Railway stations in Cromer

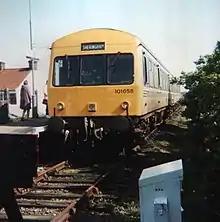
A British Rail Class 101 in Regional Railways livery.

Following a reduction in traffic caused by Cromer's decline in popularity as a holiday destination after World War II, and the closure of many Norfolk railway lines in the 1950s, a decision was made to concentrate all passenger traffic into a single station. Although Cromer High had far better facilities, it was situated inconveniently on the edge of the town. Therefore, all passenger services were diverted into Cromer Beach (now "Cromer") and the other stations closed. Following growth of the town as a commuter town to Norwich, a new station called opened in 1985, near to the site of the former Cromer High.